2011 FIL Women's U-19 World Lacrosse Championship

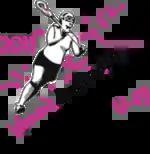
2011 FIL Women's U-19 World Lacrosse Championship official logo

The 2011 FIL Women's U-19 World Lacrosse Championship was the 5th FIL Women's Under-19 World Lacrosse Championship, an international field lacrosse tournament that is held every four years and is sponsored by the Federation of International Lacrosse. It took place from August 3–13, 2011 in Hanover, Germany. The games were played at Sportpark Hannover on two fields—Erika Fisch Stadium and Club Hannover 78. The United States team came into the tournament as the defending champion.